Altabank

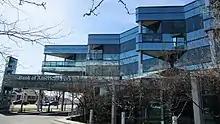
Bank of American Fork branch in southeastern Orem, March 2017

In 2013, Bank of American Fork merged with Lewiston State Bank of Logan, Utah. (Lewiston State Bank was founded in Lewiston, Utah in 1905.)